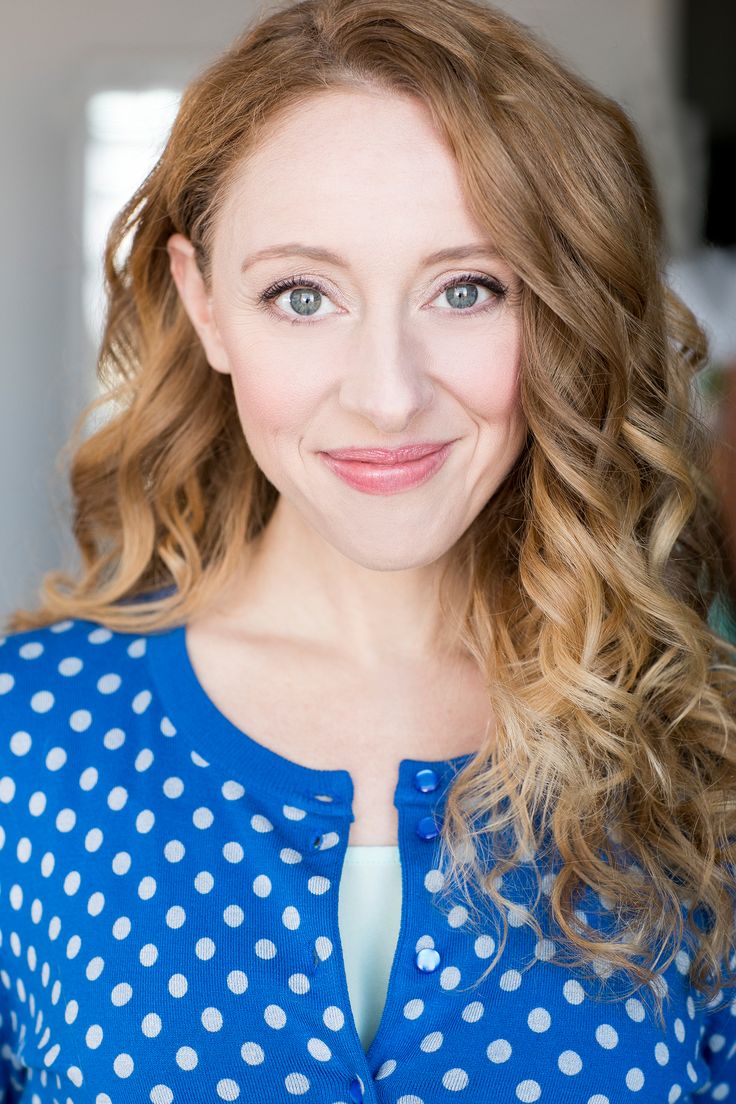
Label: Colored